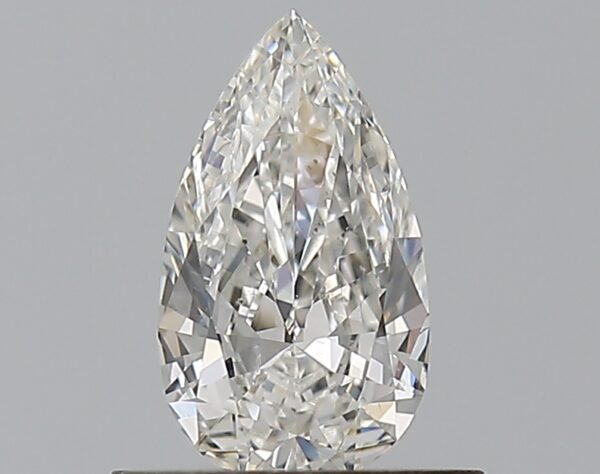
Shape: pear
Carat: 0.5
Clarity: SI1
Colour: G
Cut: VG
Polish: EX
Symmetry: VG
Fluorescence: F
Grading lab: GIA
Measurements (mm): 7.6 x 4.33 x 2.43